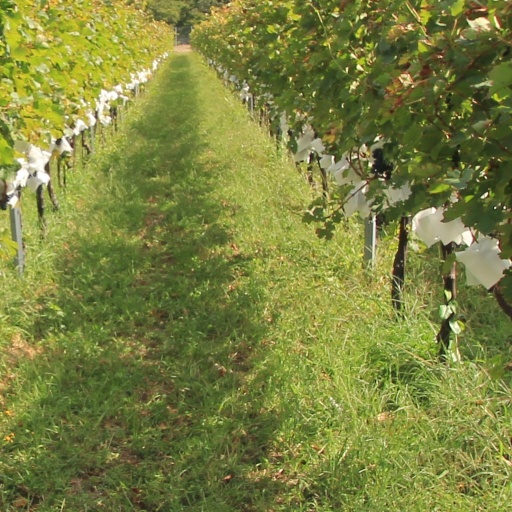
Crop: grape